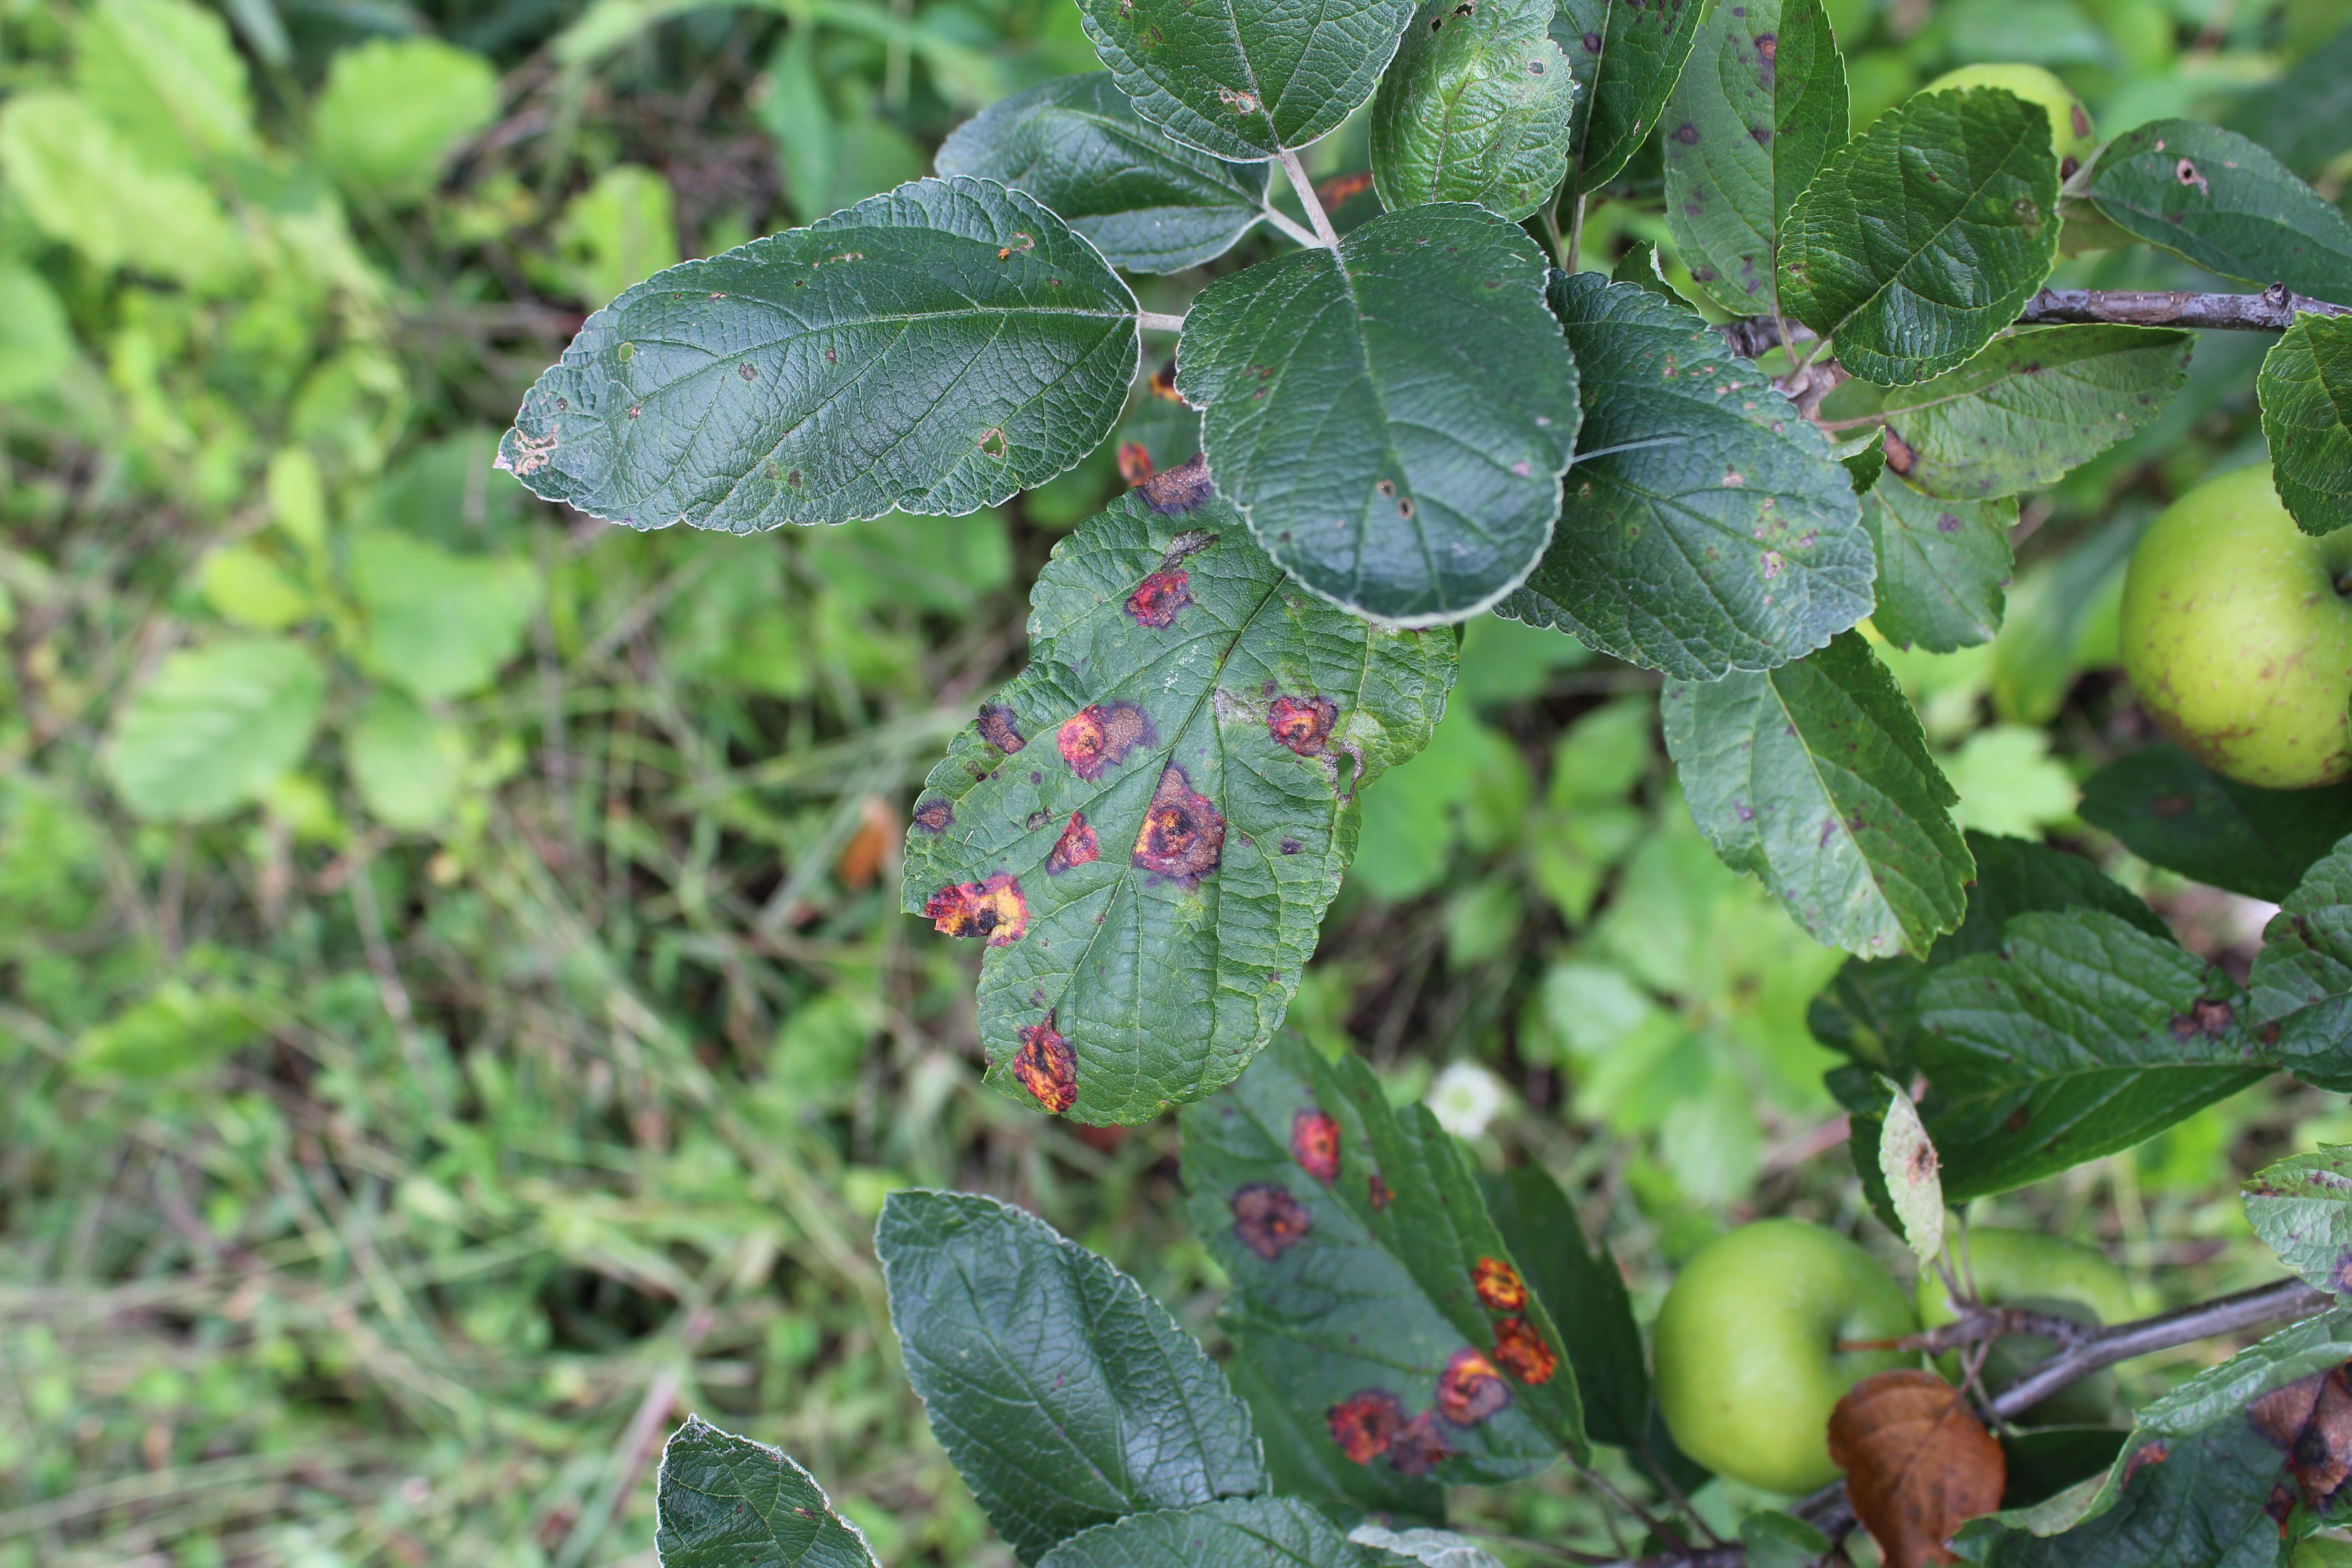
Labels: rust